The Ur-Quan Masters

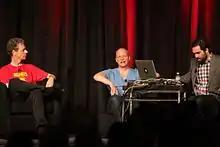
Paul Reiche III (left) and Fred Ford (center) licensed the source code to "Star Control II" under the GNU General Public License.

The "Star Control" series was created by Fred Ford and Paul Reiche, and published by Accolade. The first release in 1990 was a space strategy and action game, inspired by the 1961 space combat game "Spacewar!". "Star Control II", the 1992 sequel, abandoned the first game's strategic elements and greatly expanded the story, wrapping the combat system into an adventure-based narrative. Its port to the 3DO Interactive Multiplayer console in 1994 added fully voiced dialog and other updates to the sound and graphics. "Star Control" received awards upon release, and "Star Control II" received even more. Journalists have listed "Star Control" among their best games of all time, with "Star Control II" earning even more "best game" rankings through the 1990s, 2000s, and 2010s. "Star Control II" is also remembered among the best games in several creative areas, including writing, world design, character design, and music.